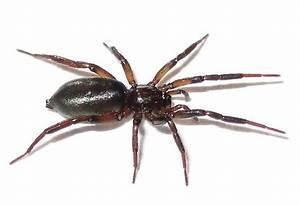
spider